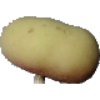
Label: Peach Flat 1